Neutron bomb

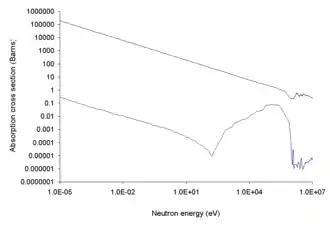
The neutron cross section and absorption probability in barns of the two natural boron isotopes found in nature (top curve is for 10 B and bottom curve for 11 B. As neutron energy increases to 14 MeV, the absorption effectiveness, in general, decreases. Thus, for boron-containing armor to be effective, fast neutrons must first be slowed by another element by neutron scattering.

The questionable effectiveness of ER weapons against modern tanks is cited as one of the main reasons that these weapons are no longer fielded or stockpiled. With the increase in average tank armor thickness since the first ER weapons were fielded, it was argued in the March 13, 1986, "New Scientist" magazine that tank armor protection was approaching the level where tank crews would be almost fully protected from radiation effects. Thus, for an ER weapon to incapacitate a modern tank crew through irradiation, the weapon must be detonated at such proximity to the tank that the nuclear explosion's blast would now be equally effective at incapacitating it and its crew.